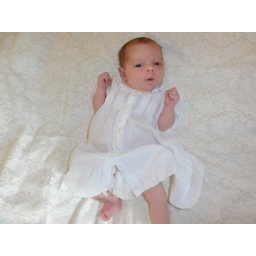
Lyla in her white dress 4